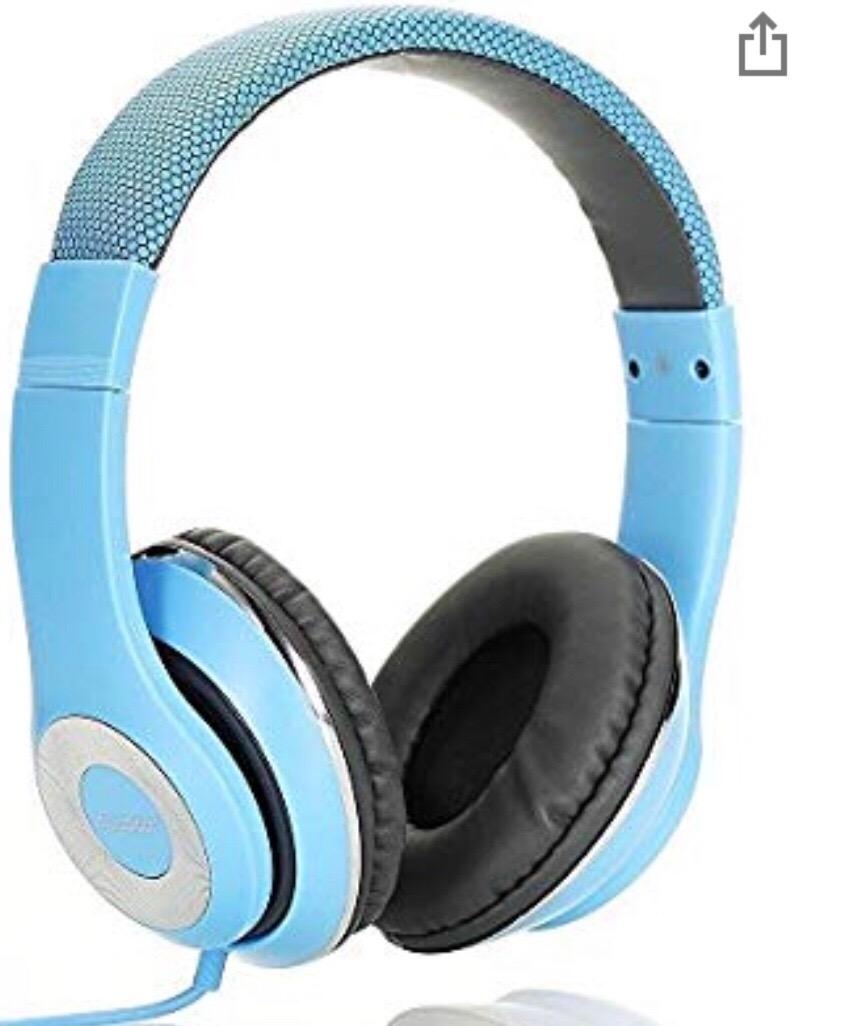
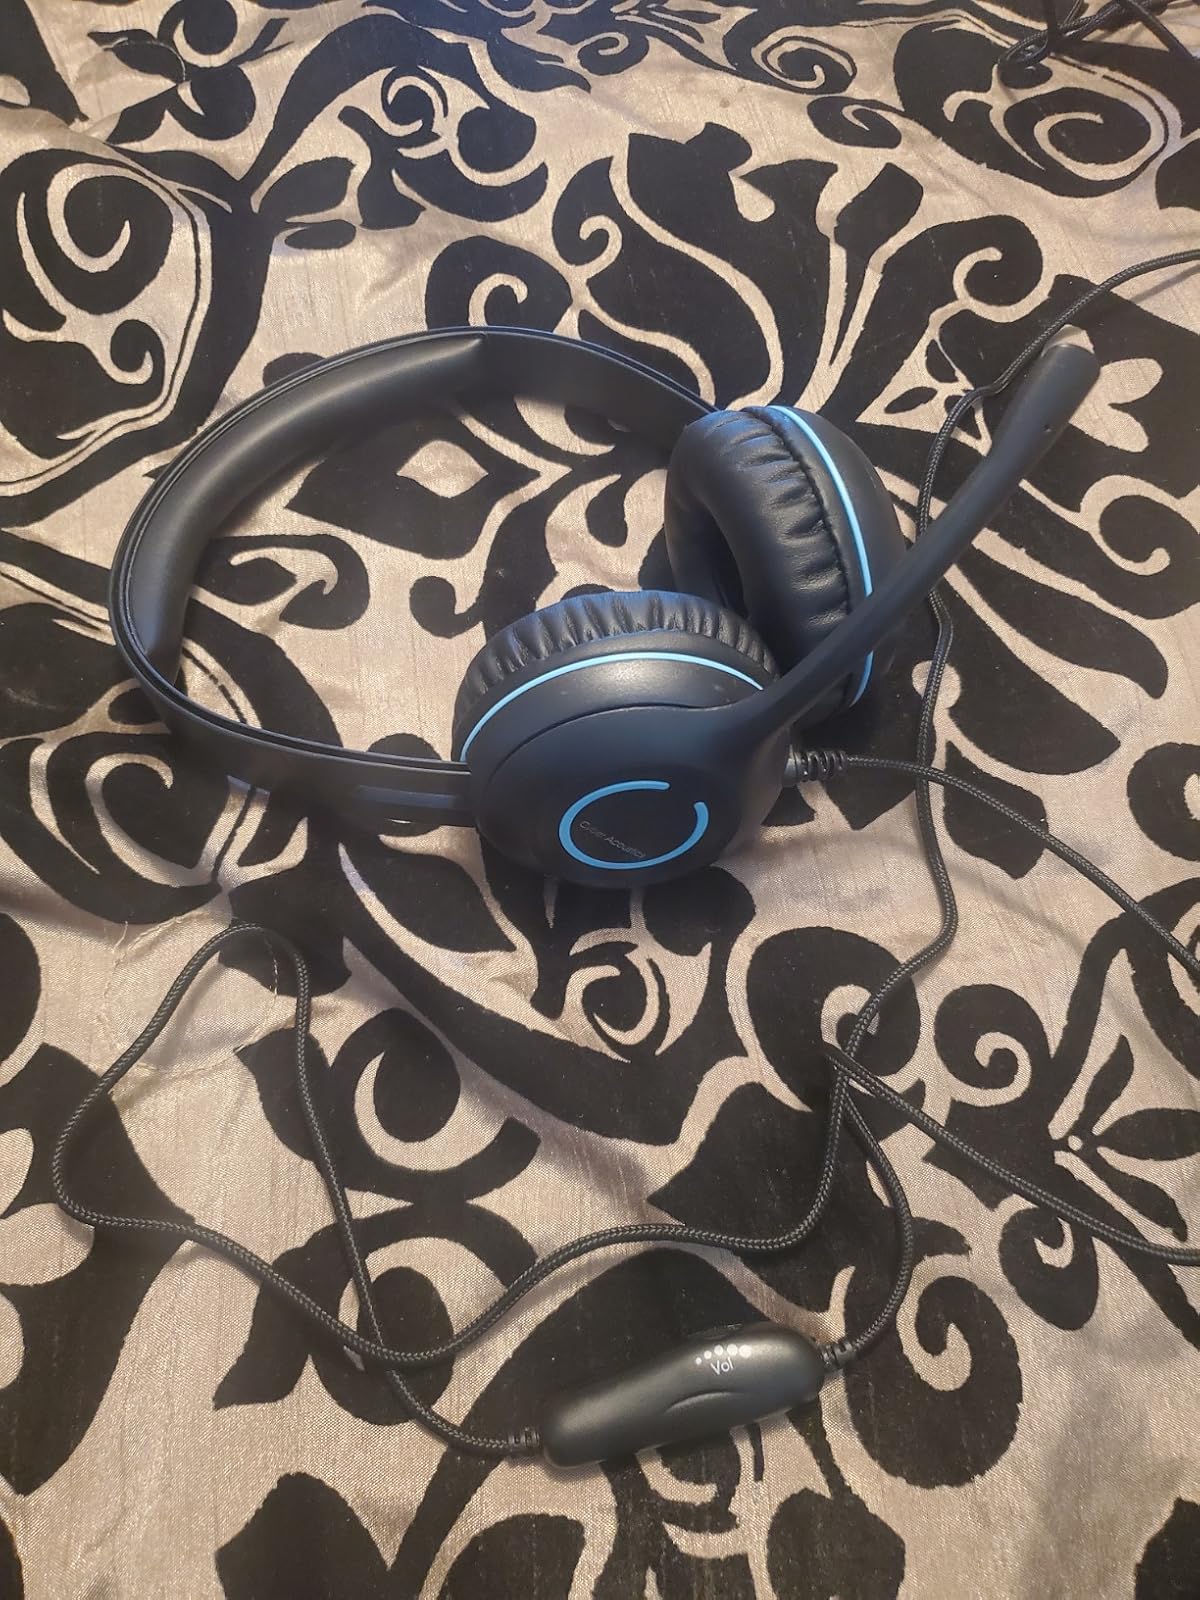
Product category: headphones
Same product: no